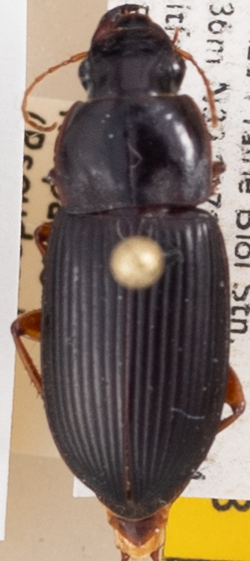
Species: Harpalus pensylvanicus
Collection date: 2018-07-19
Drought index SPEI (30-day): -0.46
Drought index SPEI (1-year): -1.45
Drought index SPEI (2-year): -1.01